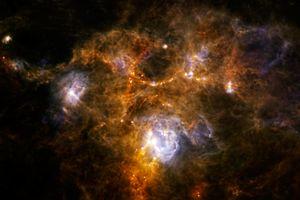
NGC 7538 situé près de la nébuleuse de la Bulle à environ 9 100 années-lumière de la Terre, située dans le Bras de Persée, est une nébuleuse qui se trouve être la plus grande proto-étoile découverte, elle ferait environ 300 fois la taille du système solaire.